2021 Pakistan Super League

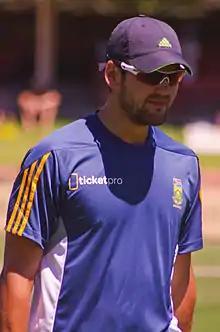
Rilee Rossouw in 2014

Quetta Gladiators got a rare win in game 23, as Khurram Shazad took 3 wickets in an 18 run victory against Lahore. Hazratullah Zazai scored the joint fastest half-century in game 24, after Peshawar's bowlers restricted Karachi to 108 before Zalmi chased it down with 6 wickets to spare. Quetta were eliminated in game 25 at the hands of Multan. Quetta were bowled out for 73 which gave the Sultans a 110 run win. Records were broken in game 26, as an Usman Khawaja century propelled Islamabad to 247, the highest ever PSL score. In response, Peshawar scored 236 in the highest scoring PSL game ever. On the same day, in the second Karachi-Lahore derby of the season, the Kings beat the Qalandars by 7 runs to keep their playoff hopes alive. Lahore were in action the next day in game 28 losing by 80 runs to Multan, who, as a result, qualified for the playoffs; this was largely down to Shahnawaz Dahani, who took 4/5. Karachi needed a win in game 29 to qualify for the playoffs and knock out Lahore. They did this as a result of Danish Aziz's innings of 45 off 13, which enabled them to beat Quetta by 14 runs. Both teams were through in the last game of the group stage as Islamabad beat Multan by 4 wickets.